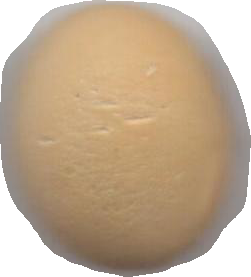
Variety: Grobogan